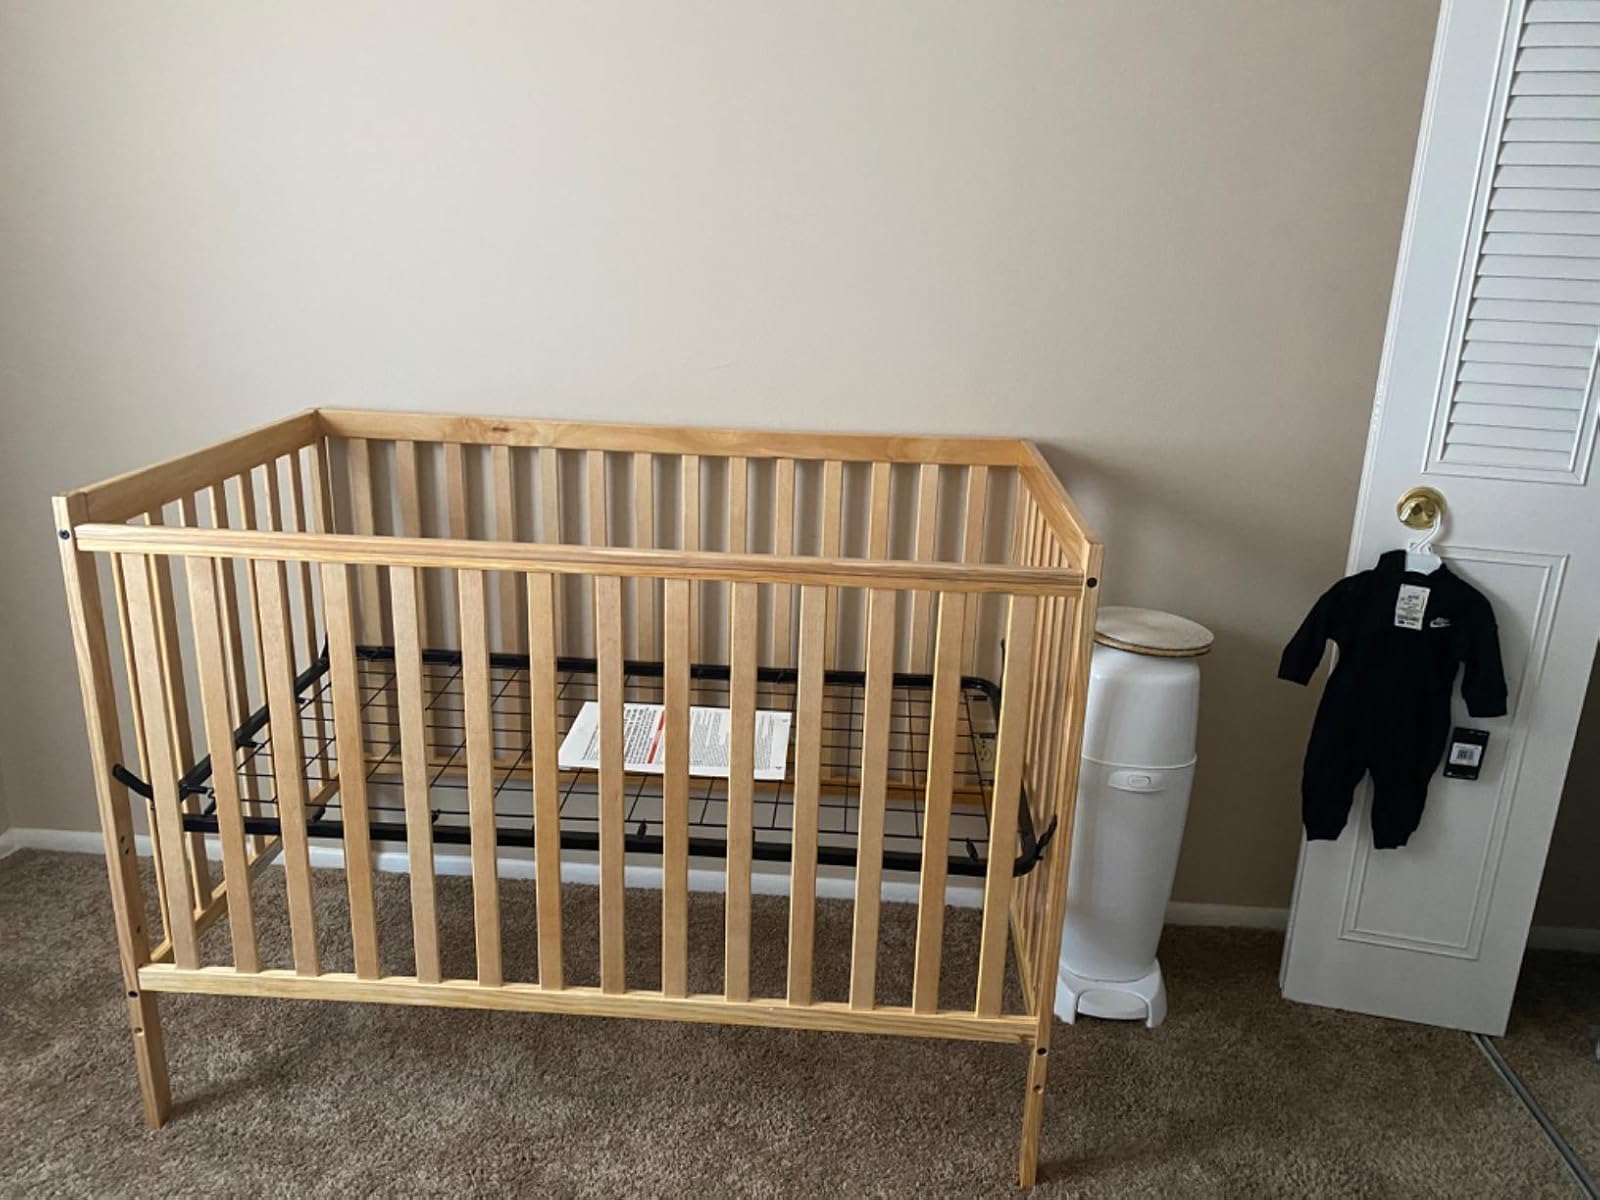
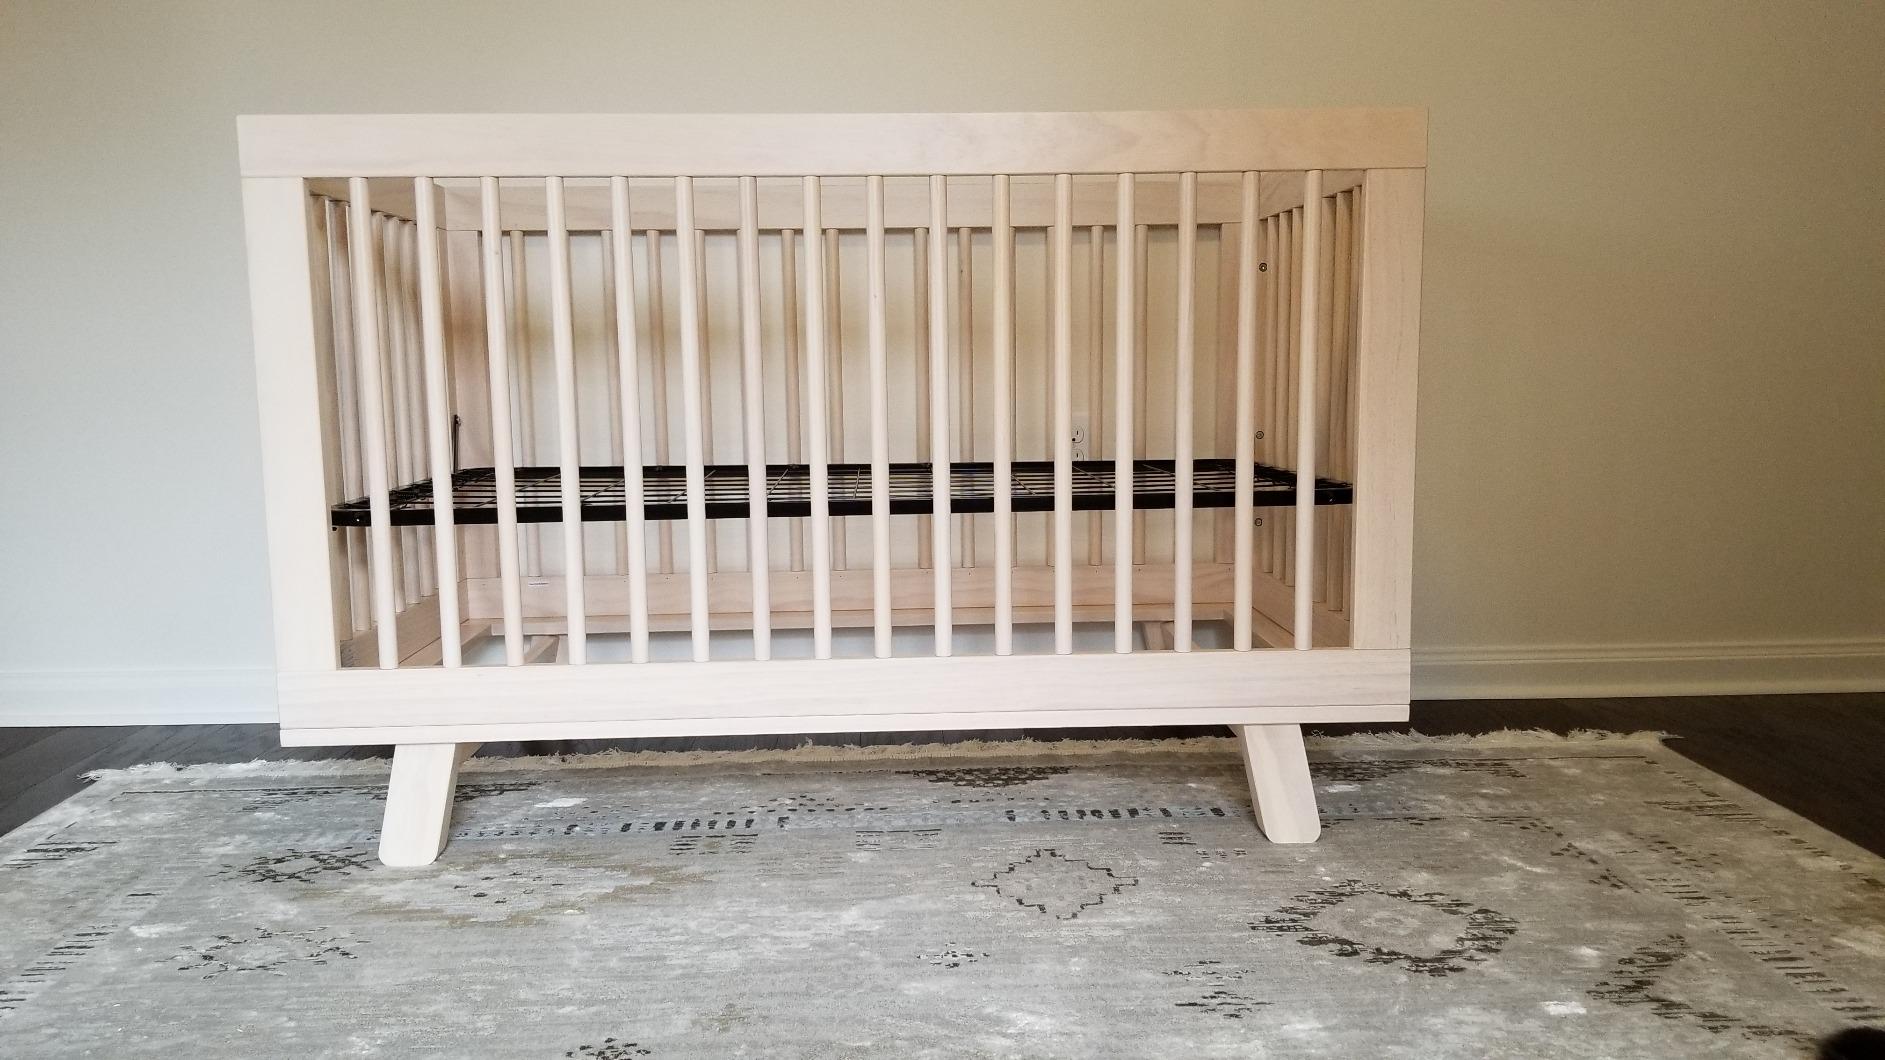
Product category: products_crib
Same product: no